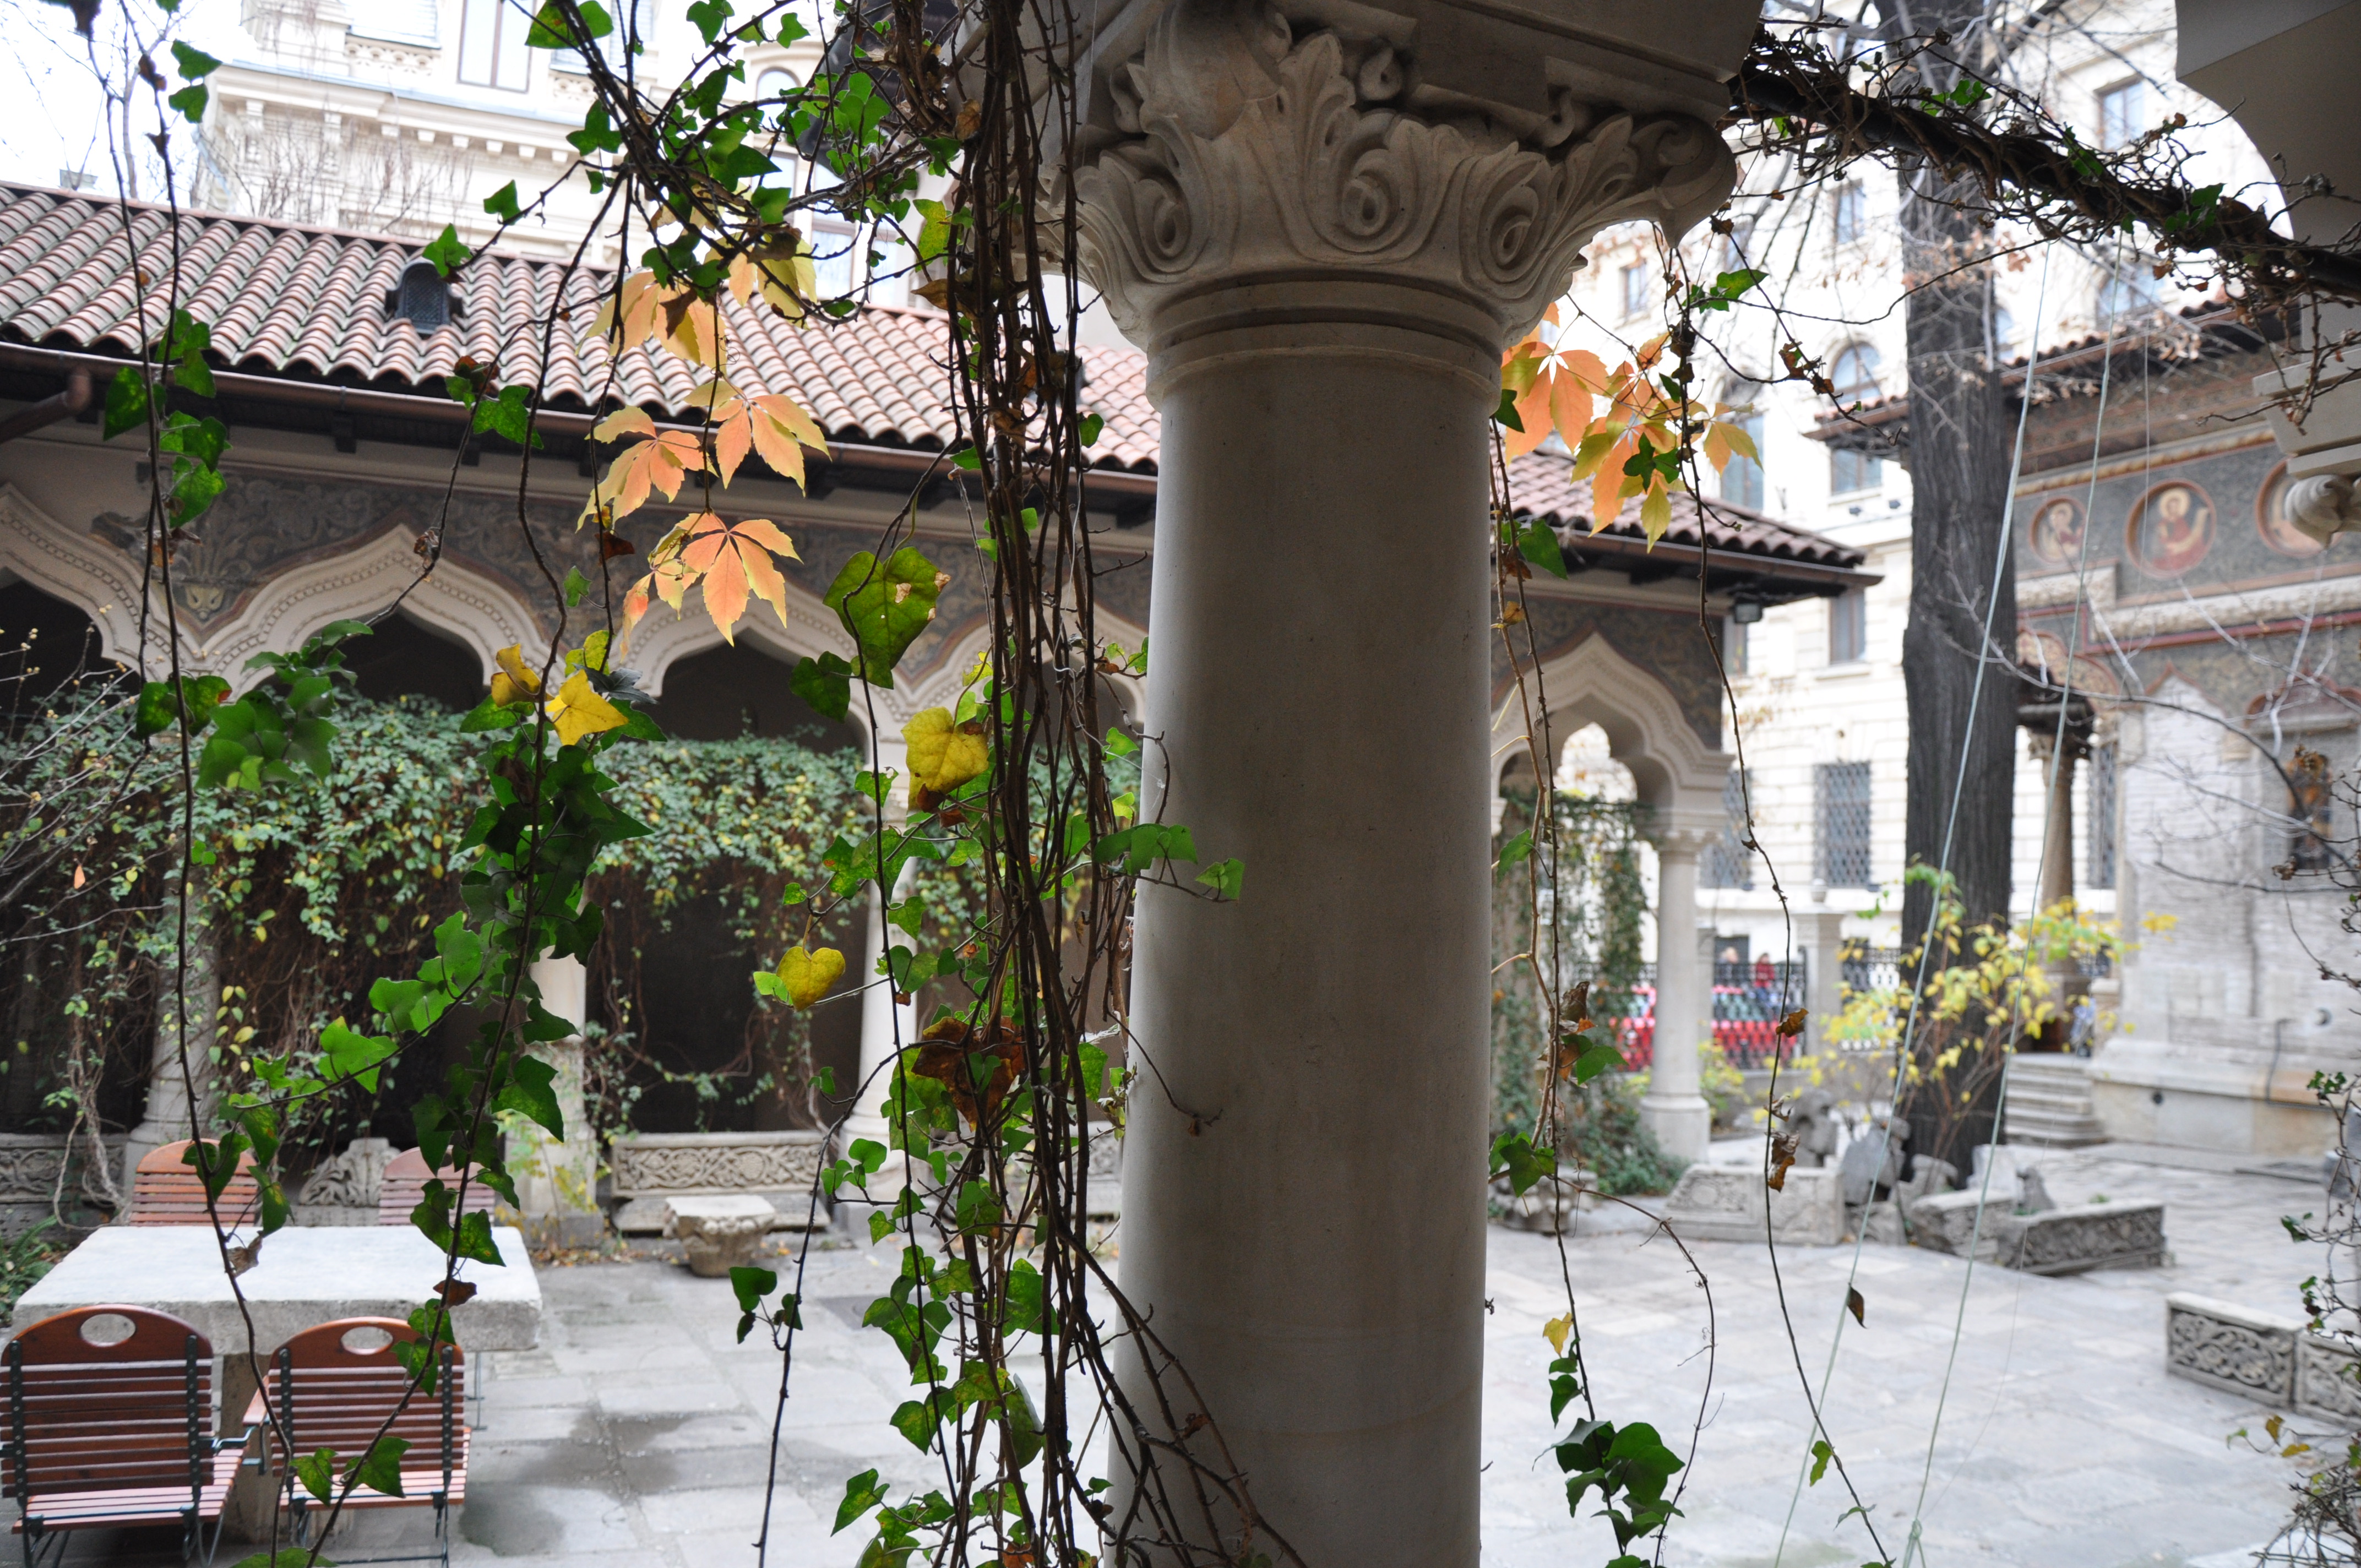
architecture, photography, flower, town, building, monument, photo, europe, plaza, religion, church, garden, christian, tourism, photos, religious, free, cool image, de, courtyard, temple, monastery, churches, shrine, fotografie, christianity, romana, town square, orthodox, eastern, romania, bucharest, convent, bor, biserica, arhitectura, orthodoxy, romanian, ortodoxa, patrimoniu, ortodox, manastirea, manastire, ortodoxia, ortodoxie, cretinism, cretin, ecclesiastical, bisericeasc, cladire, edificiu, bucuresti, centrulvechi, lipscani, lmibiiaa19464, stavro, stavropoleos, brancovenesc, 1724, neighbourhood